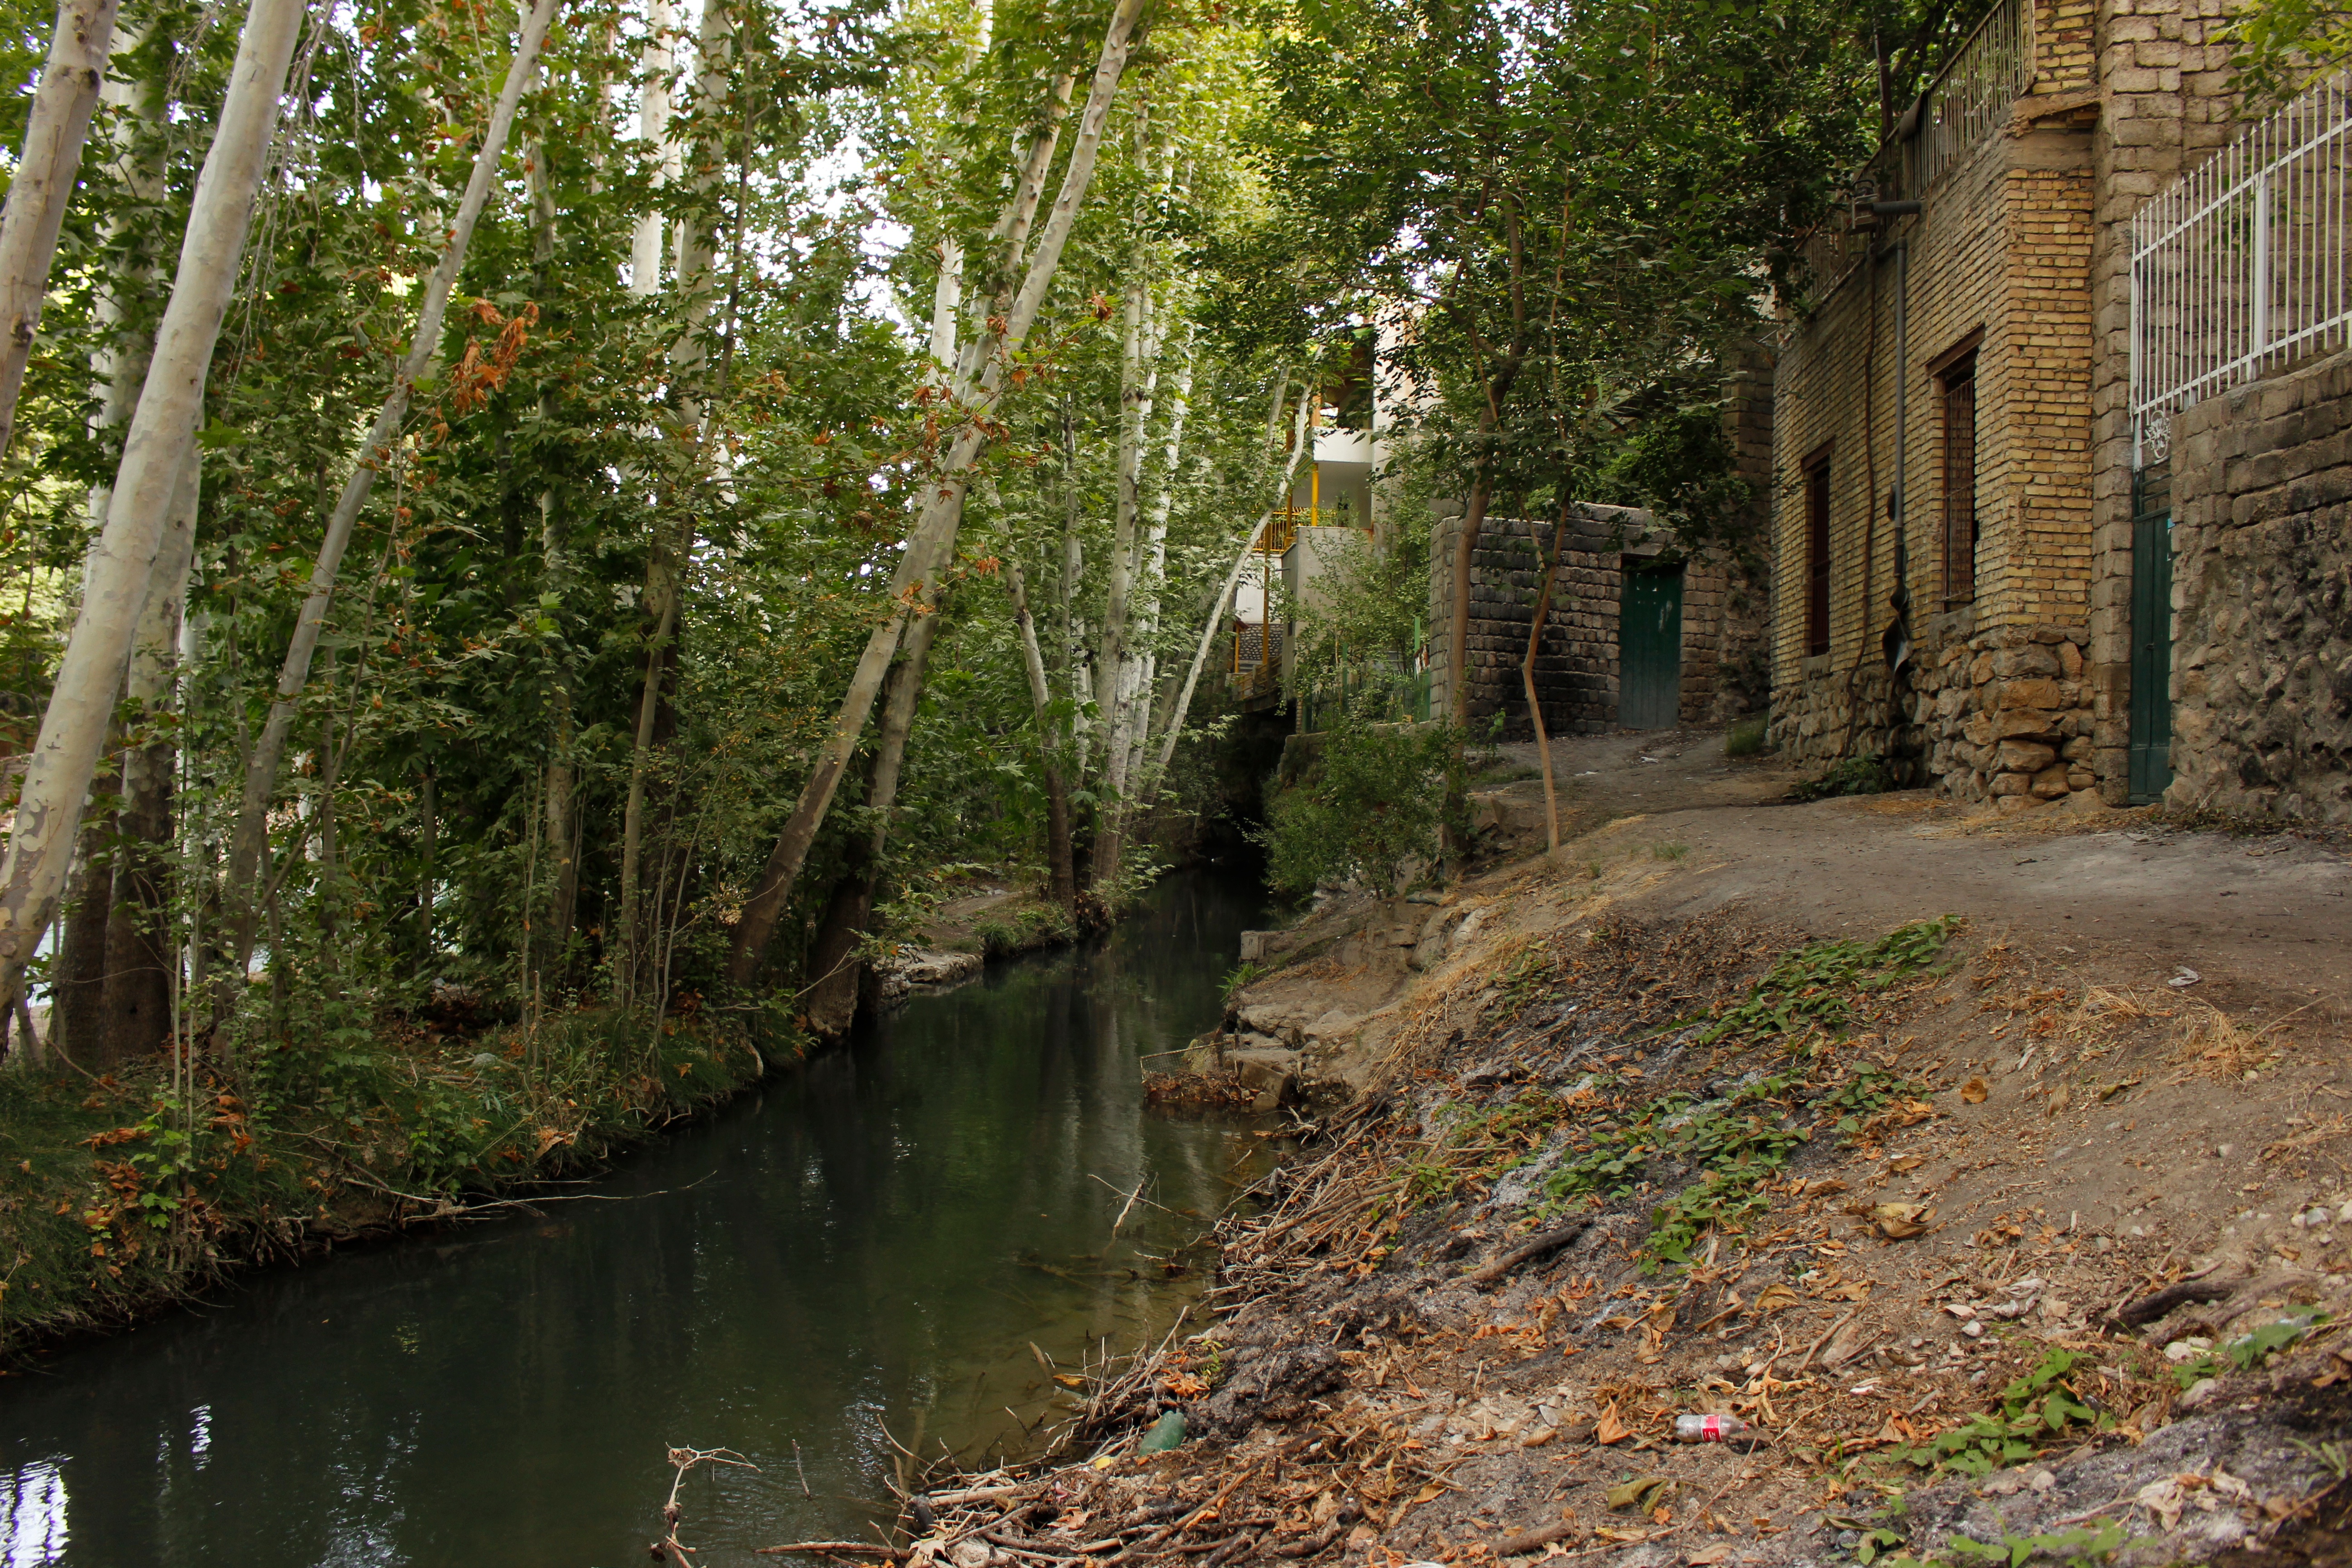
tree, forest, stream, jungle, autumn, waterway, woodland, habitat, natural environment